Juan O'Gorman

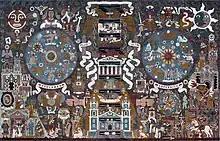
O'Gorman's mural "Historical Representation of Culture" on the Central Library at UNAM

Juan O'Gorman's most celebrated work due to its creativity, construction technique, and dimensions, are the four thousand square meters murals covering the four faces of the building of the Central Library at at UNAM. These murals are mosaics made from millions of colored stones that he gathered all around Mexico in order to be able to obtain the different colors he needed. The north side pictures Mexico's pre-Hispanic past and the south facade its colonial one, while the east wall depicts the contemporary world, and the west shows the university and contemporary Mexico.